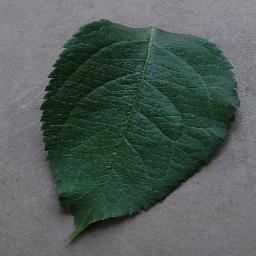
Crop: apple
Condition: healthy